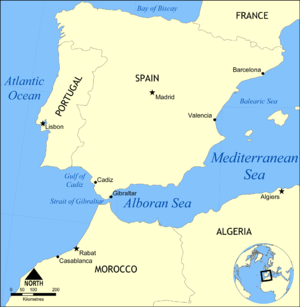
La mer d'Alboran est située en mer Méditerranée. Elle représente la partie la plus occidentale du bassin algéro-provençal. Elle est comprise entre la péninsule ibérique au nord, le Maghreb au sud et le détroit de Gibraltar à l'ouest. La mer est également une écorégion désignée par le Fonds mondial pour la nature.